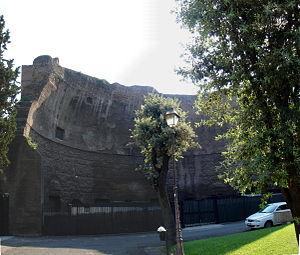
Les thermes de Dioclétien, sont des thermes romains, les plus vastes jamais construits dans la Rome antique, situés au nord-est de la Ville, sur le Viminal. Leur construction a débuté en 298 sous l'empereur Maximien Hercule, nommé Augustus de l'Occident par Dioclétien. Ils sont inaugurés en 306, après l'abdication des deux empereurs.